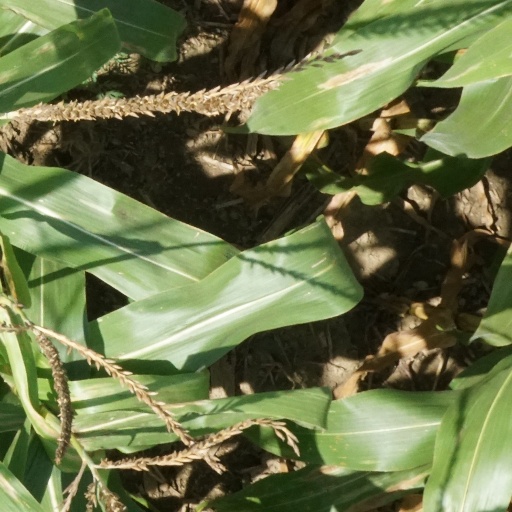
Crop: maize; corn